County Meath

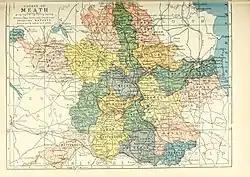
The Baronies of County Meath, 1900

The county's geological landscape is predominantly made up of Lower Carboniferous limestone, which underlies approximately 75% of the county. These were laid down following the erosion of mountain ranges which formed due to the closure of the Iapetus Ocean. The eroded mountains became basins in which limestone sediments and carbonate mud were deposited. The oldest rocks in the county are Ordovician in age and are found in thin layers near Slane and at Stamullen, while the youngest rocks are of Paleogene age, and were formed as a result of volcanic activity. These are found in small dykes and sills throughout the county. Crustal stretching beneath Ireland during the Carboniferous allowed fluids to infiltrate through faults in the rock, and extensive mineralisation occurred. Most notably, zinc-bearing Sphalerite and lead-bearing Galena were deposited in vast quantities, giving Ireland the highest concentration of zinc per square kilometre on Earth. The ubiquity of these minerals gave rise to the term "Irish-type" lead-zinc deposits, which is a descriptive term for lead-zinc deposits hosted in carbonate rocks.